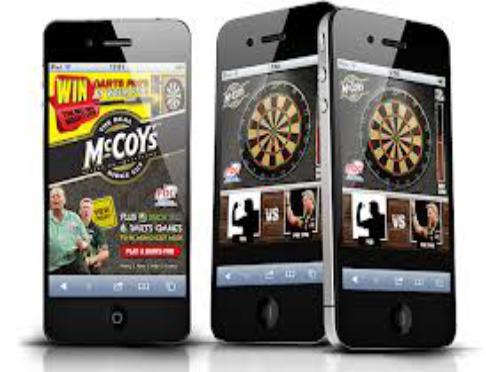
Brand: McCoys Crisps
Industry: Food